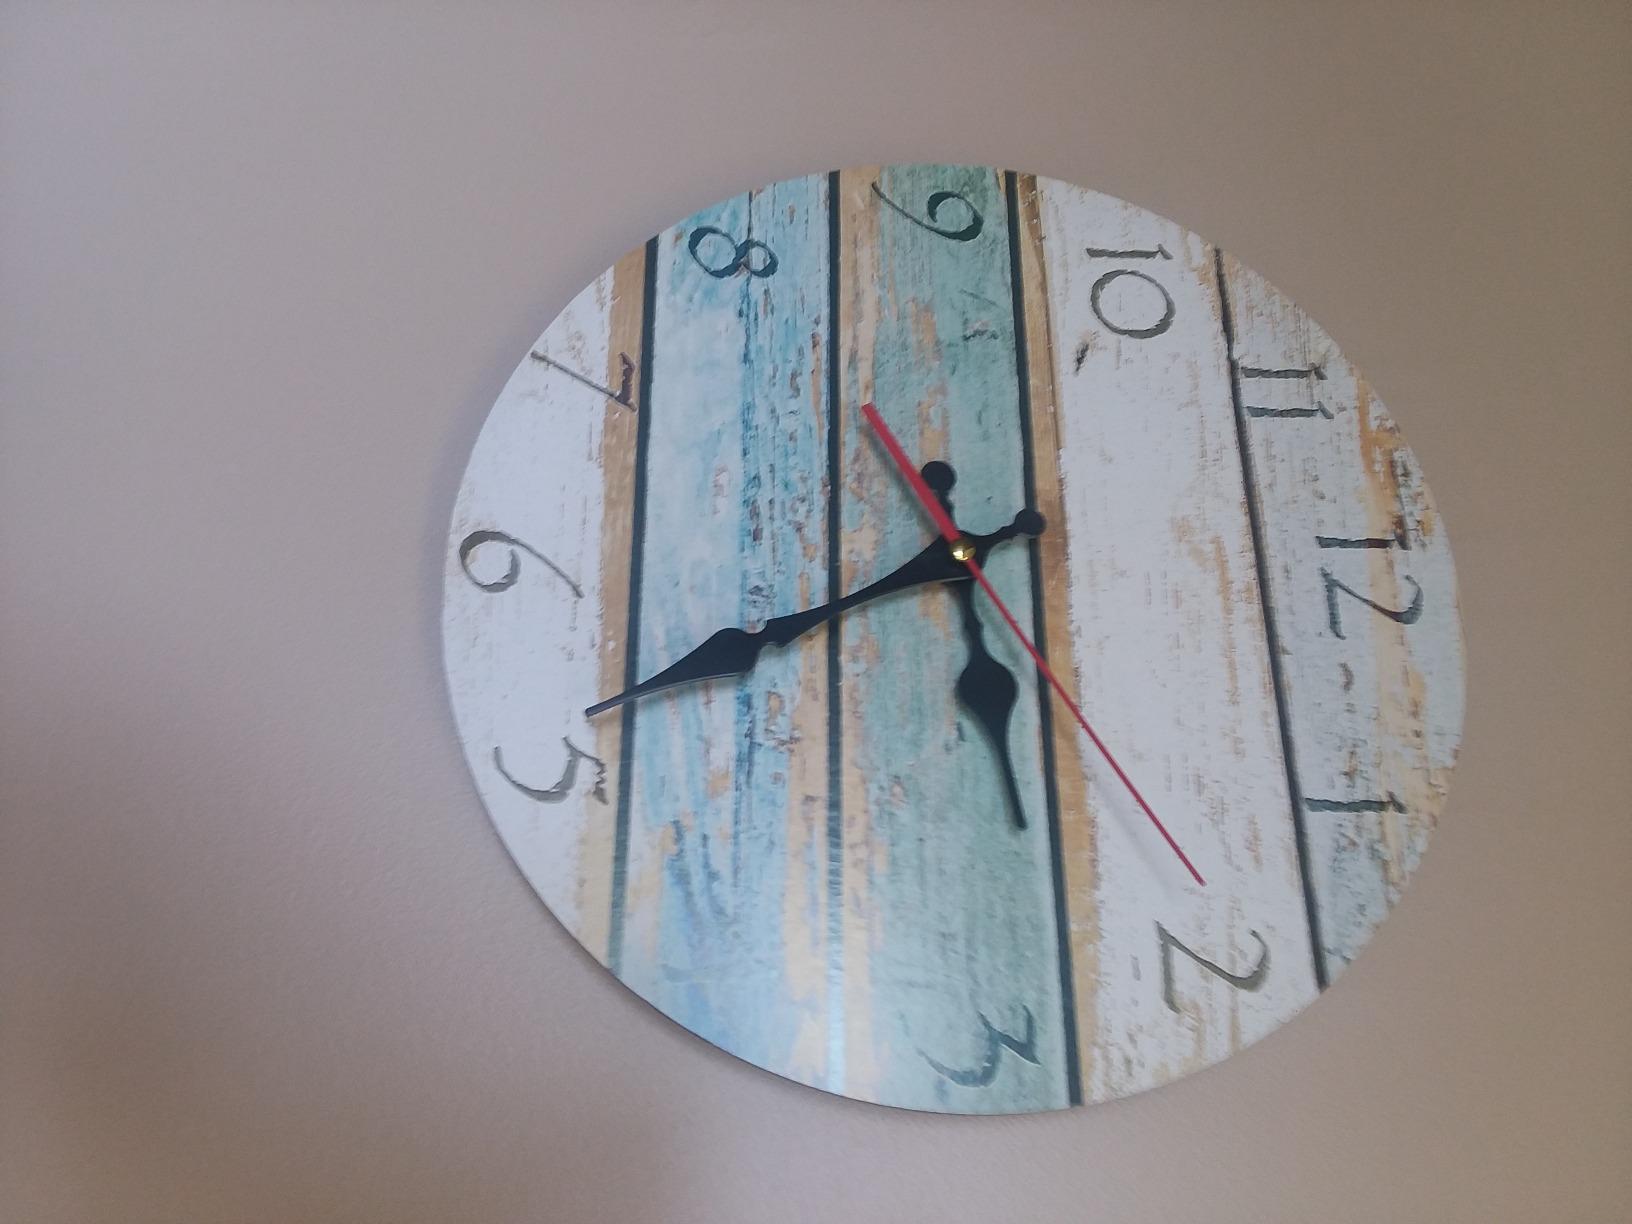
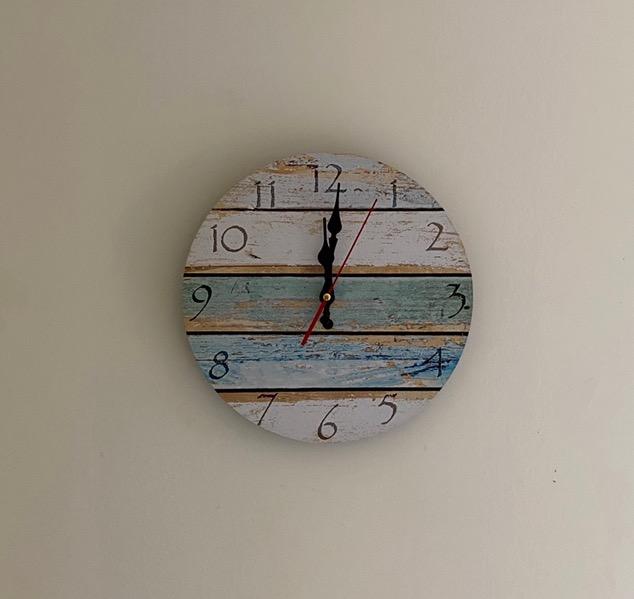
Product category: clock
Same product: yes